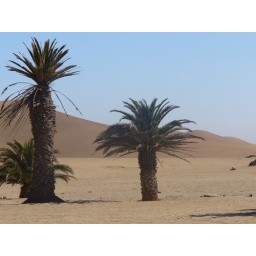
The vast red sand dunes in the Namib Desert are said to be 30 million years old.